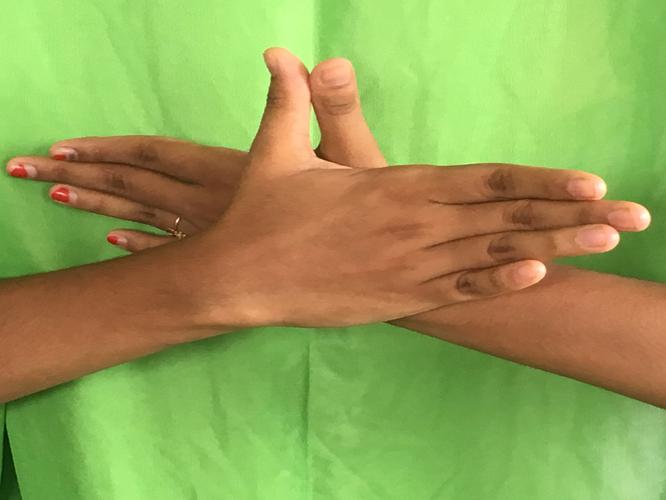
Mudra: Garuda
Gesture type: double_hand